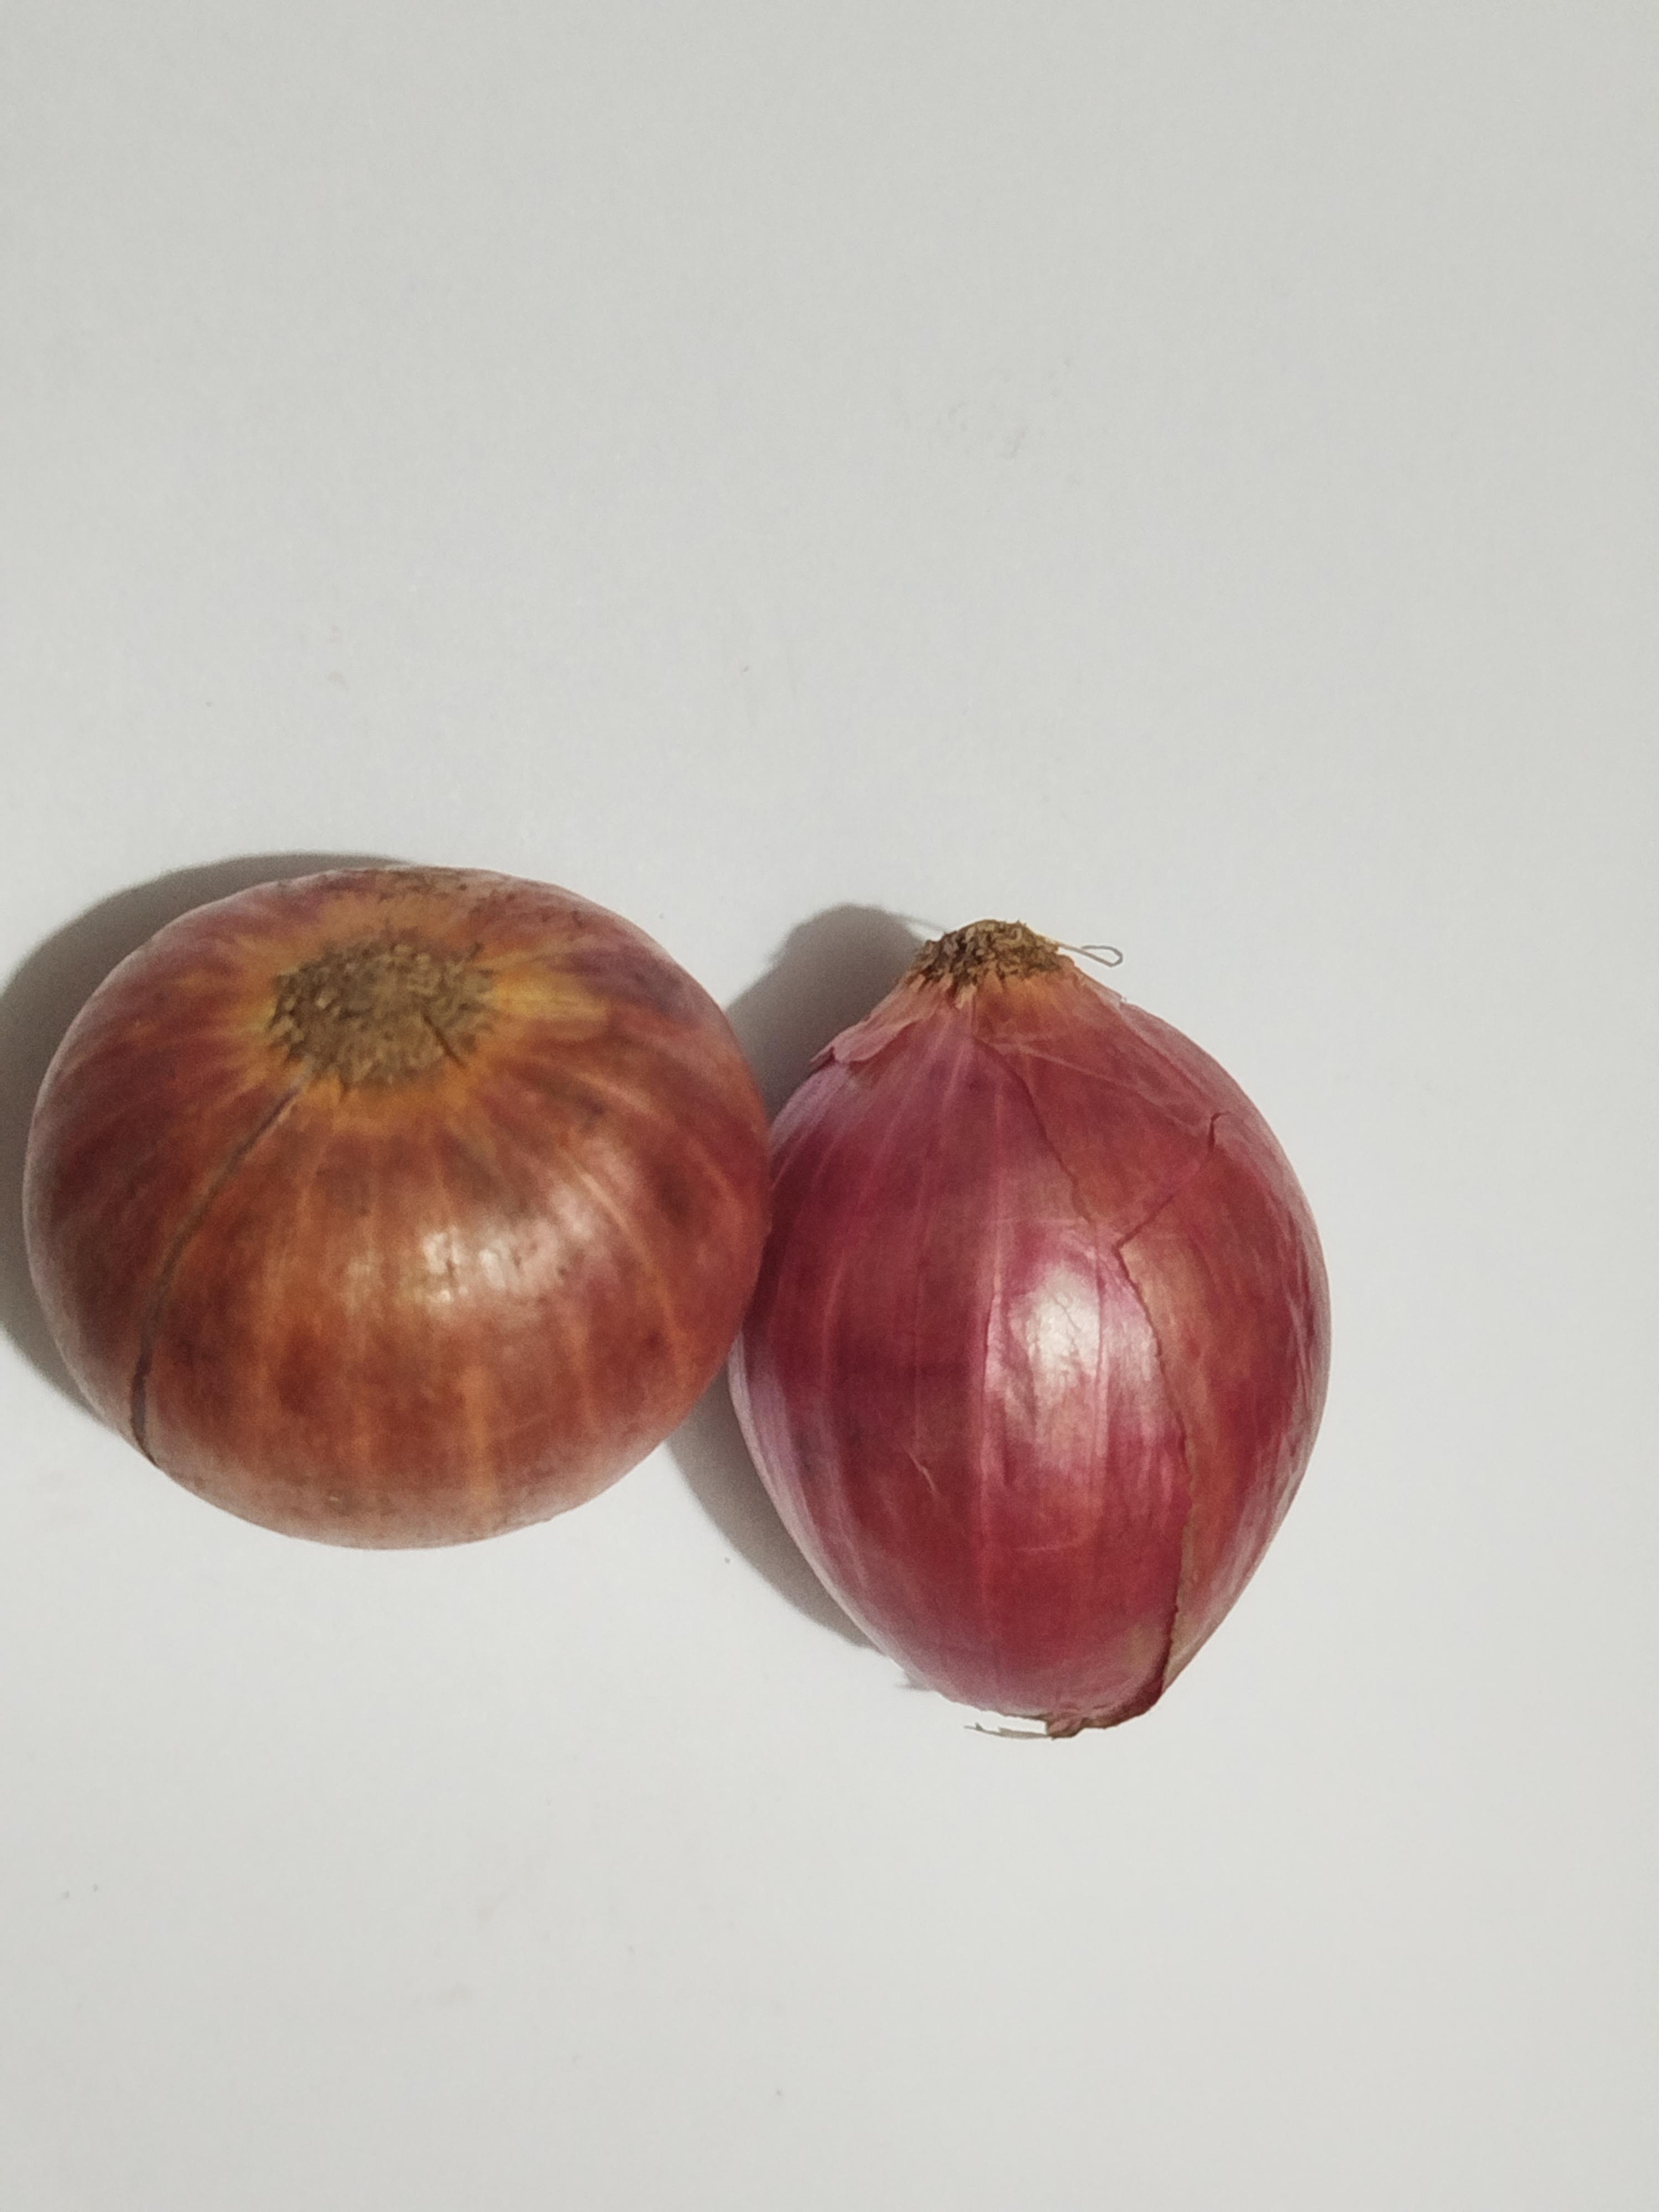
Label: Onion